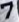
Number: 7